Schloss Lieser

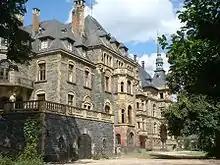

Today's castle was designed by the architect Heinrich Theodor Schmidt in 1884–1887 as the residence for the family of the winery owner Eduard Puricelli. Eduard Puricelli founded and led several gas industries, including in Trier and also in the Rheinböller hut. Puricelli applied several times for Catholic and conservative parties to Members mandates and belonged to the constituent Reichstag of the North German Confederation. After the German-French war 1870–71 Puricelli continued for economic reasons, together with eleven other companies in Trier for the Annexation of Alsace-Lorraine.